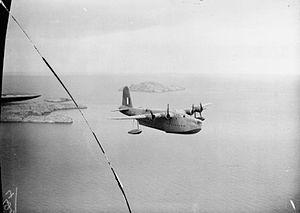
Le HMS Warspite est un cuirassé britannique de classe Queen Elizabeth construit pour la Royal Navy au début des années 1910. En service de 1915 à 1945, il participe aux deux conflits mondiaux du XXᵉ siècle, naviguant sur tous les océans du globe.